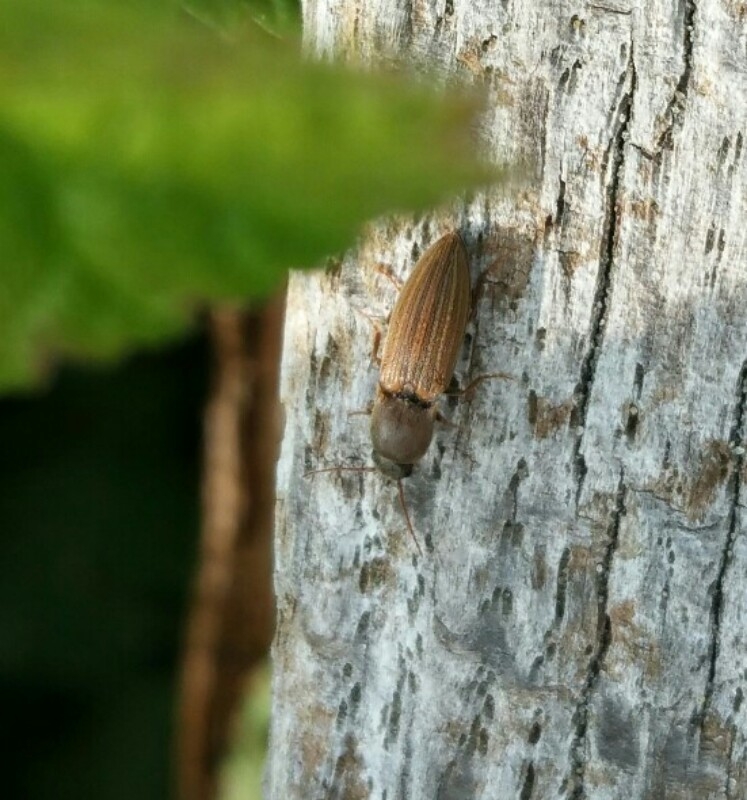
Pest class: clickbeetles_wireworms